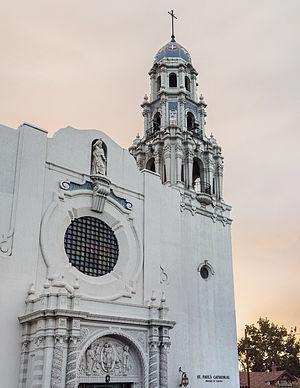
Le diocèse de Yakima est une église particulière de l'Église catholique aux États-Unis.